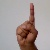
The image shows a hand gesture representing the letter 'D' in Indian Sign Language.